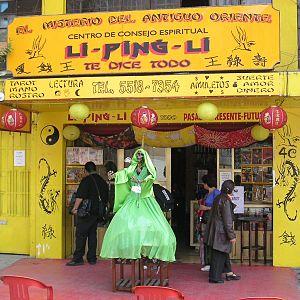
Le catholicisme en Amérique est divisé par: Église catholique en Amérique du Nord et Église catholique en Amérique latine.